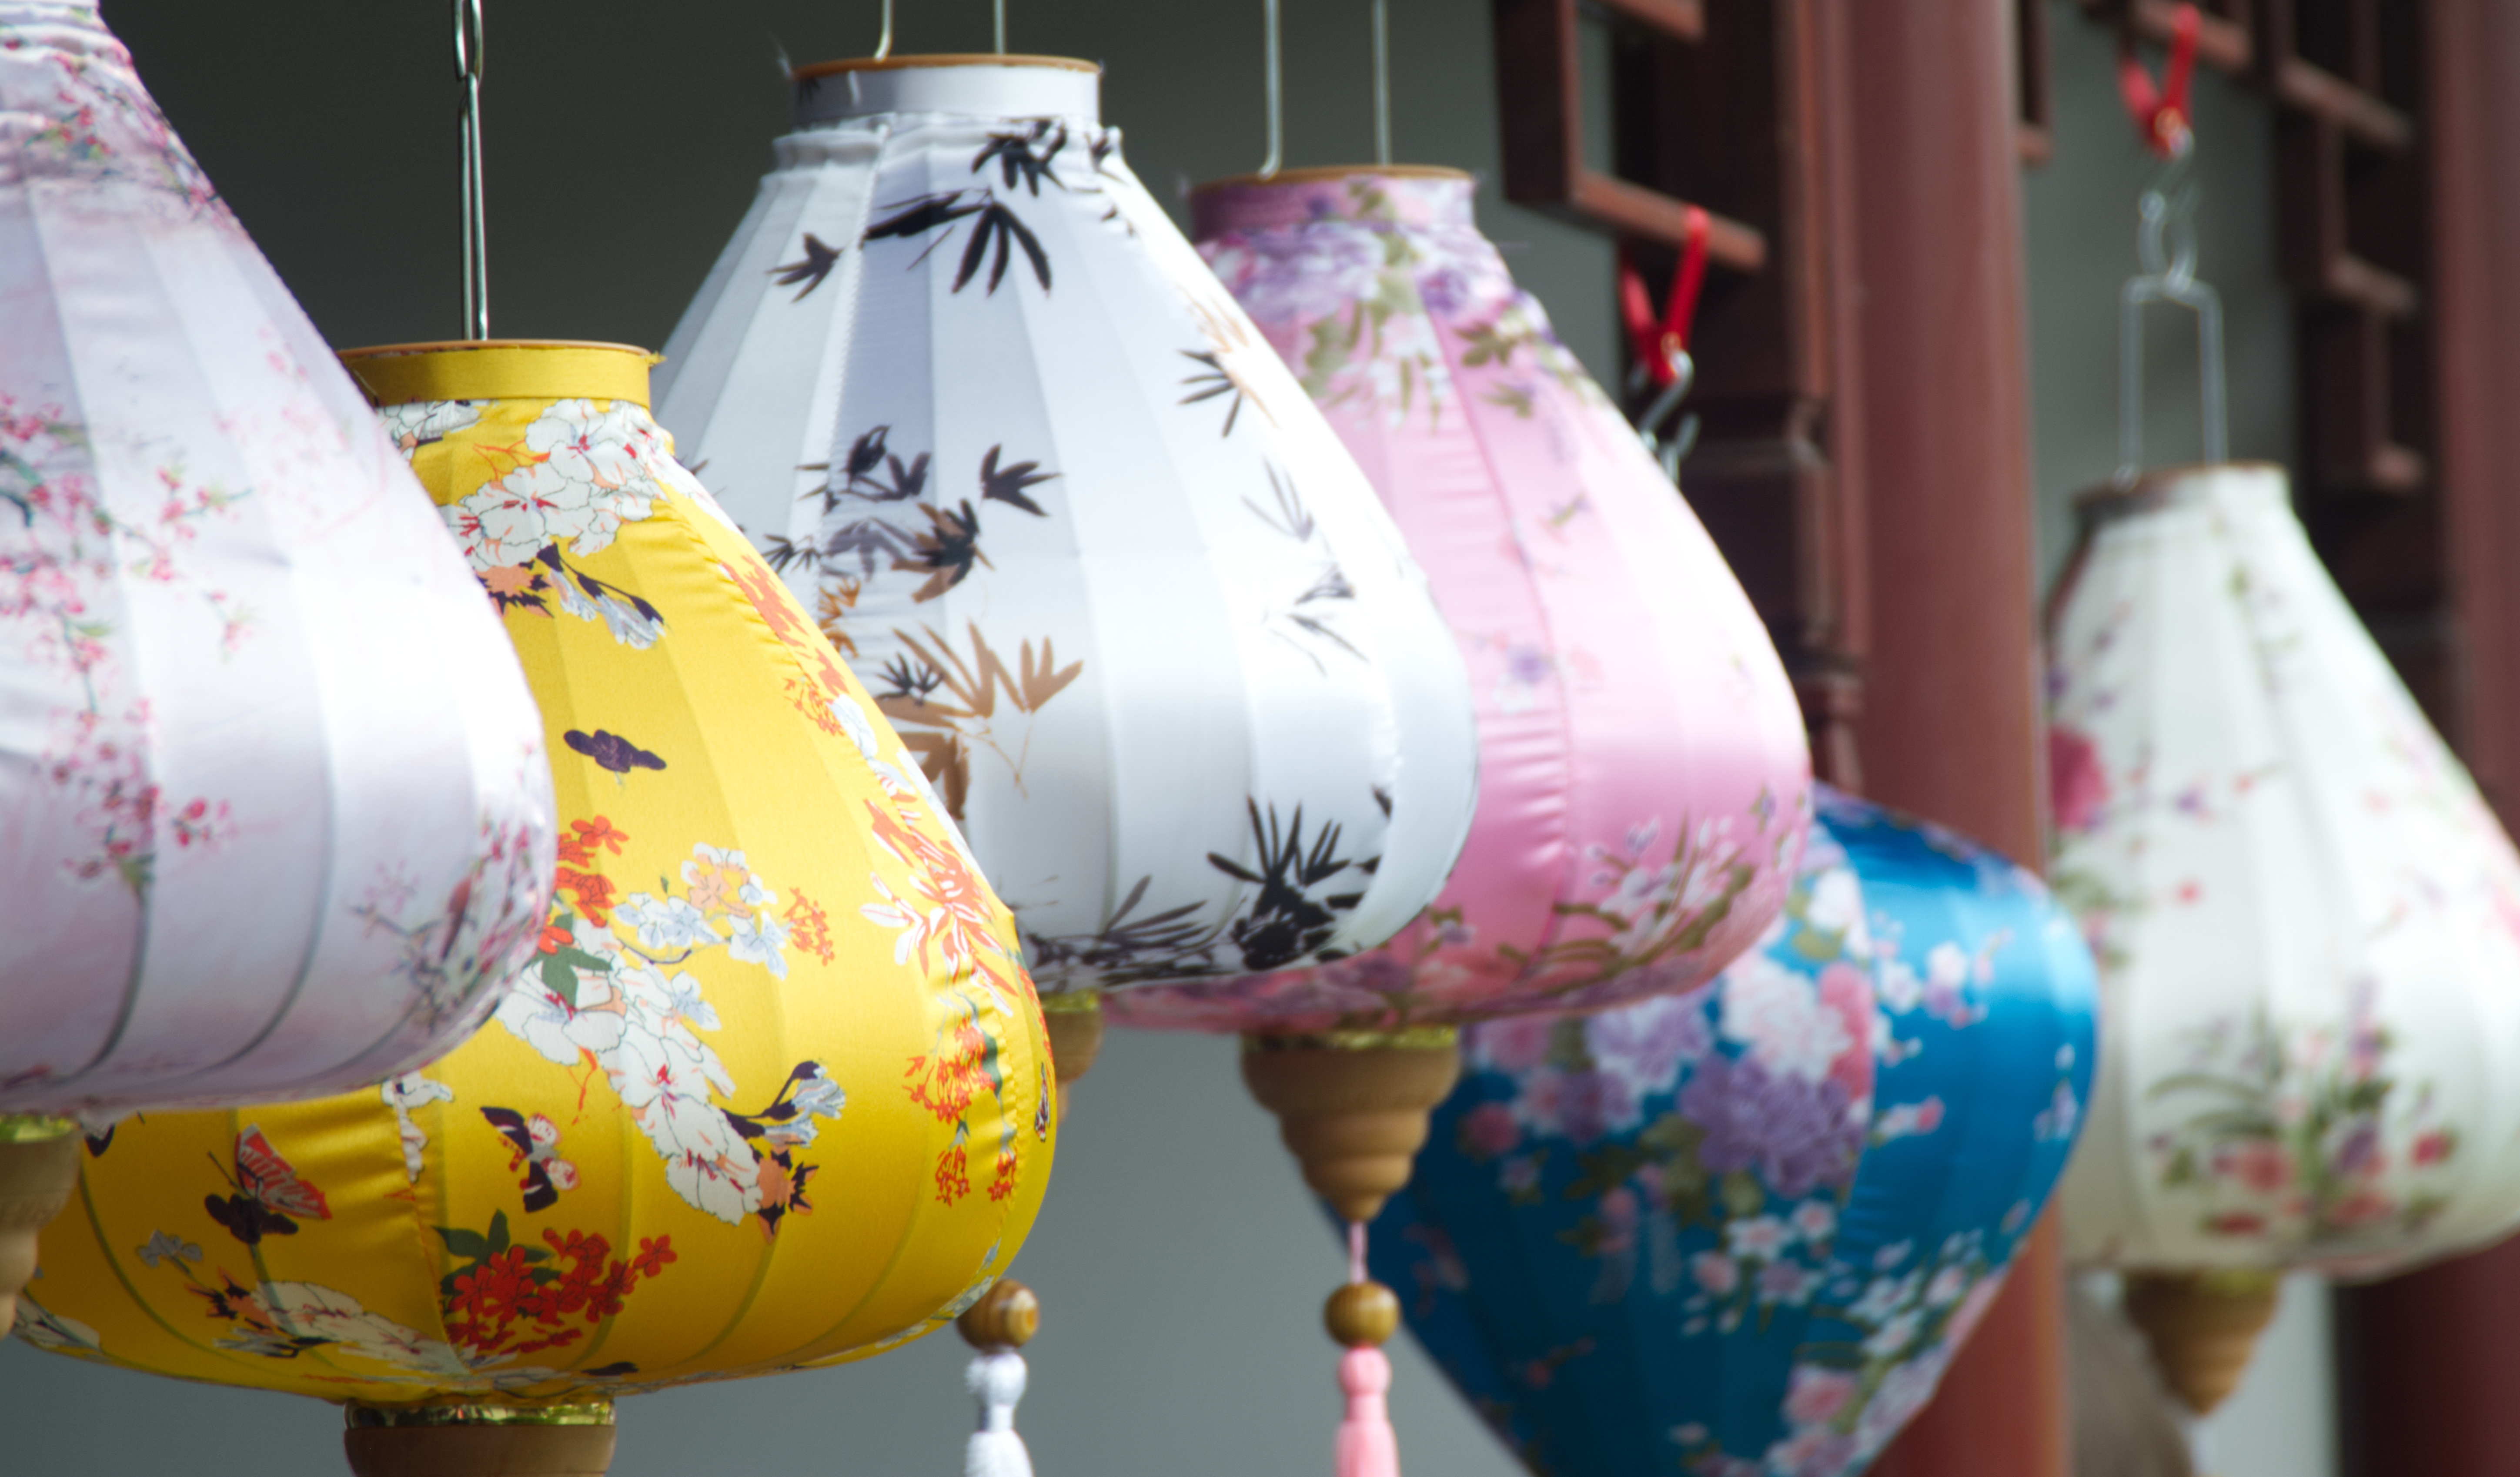
lampshade, lighting, lighting accessory, lamp, light fixture, porcelain, ceramic, plant, interior design